André Borie

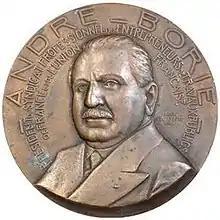
The bronze medal awarded by the Entrepreneurs de travaux publics featuring Borie.

André Borie (died 1971) was a French civil engineer who was involved in many public construction projects of the French state and helped to build part of the Mont Blanc tunnel. He was president of the Entrepreneurs de travaux publics who awarded a medal in his honour. He is said to have been an art collector and to have left his paintings to his daughter Andrée Borie.